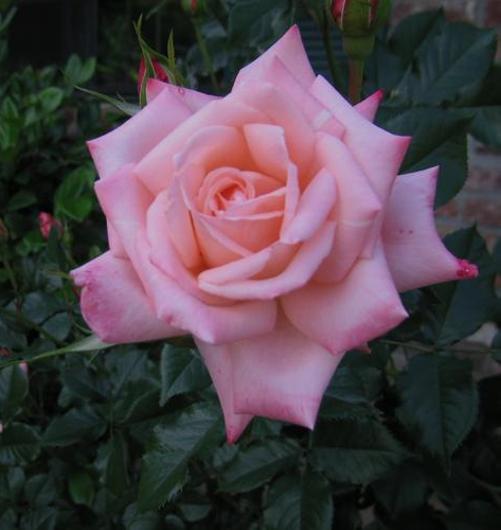
Label: rose